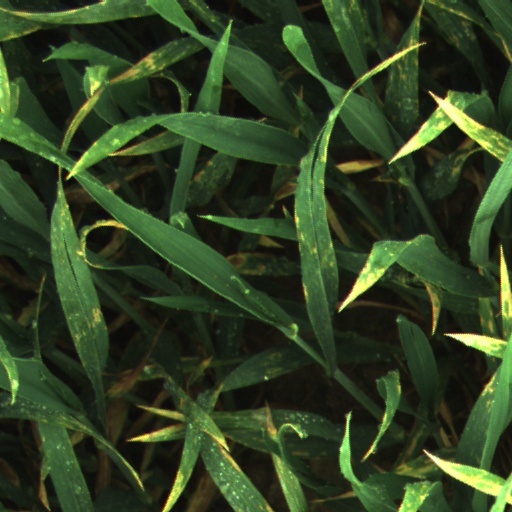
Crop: wheat